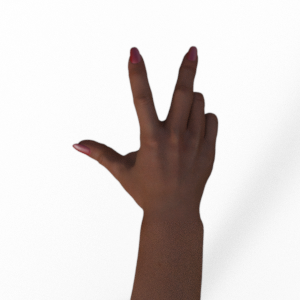
Label: scissors